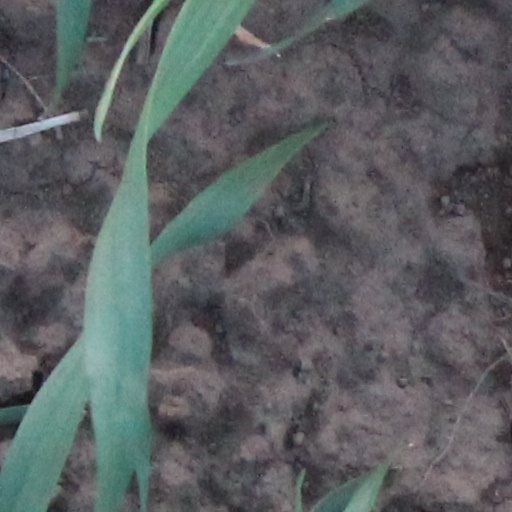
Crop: wheat